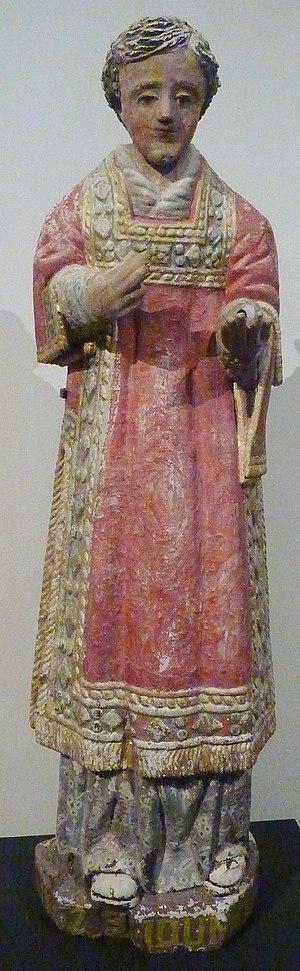
Trégourez
Trégourez [tʁeguʁɛs], située au cœur de la vallée de l'Odet, est une commune du département du Finistère, dans la région Bretagne, en France.
Saint Yben, connu aussi, selon les variations orthographiques ou les mutations linguistiques du breton, sous les noms de saint Iboan, saint Diboan, saint Diboen, saint Iben, saint Ibe, saint Abibon, saint Languis, saint Langui, saint Idunet, saint Ivinec, etc., ou encore Tu-pe-Tu, fait partie des saints bretons plus ou moins mythiques de l'Armorique non reconnus officiellement par l'Église catholique. Il est un disciple de saint Guénolé, le fondateur de l'abbaye de Landévennec. Il fonda un prieuré qui est à l'origine de la ville de Châteaulin. L’église locale, où il est représenté en diacre, l'honore comme saint. Il était invoqué autrefois pour l'abondance des pommes, et on lui donnait en offrandes des barriques de cidre. Il avait sa fontaine, dans laquelle on puisait l'eau pour arroser les pommiers qui ne fructifiaient pas.